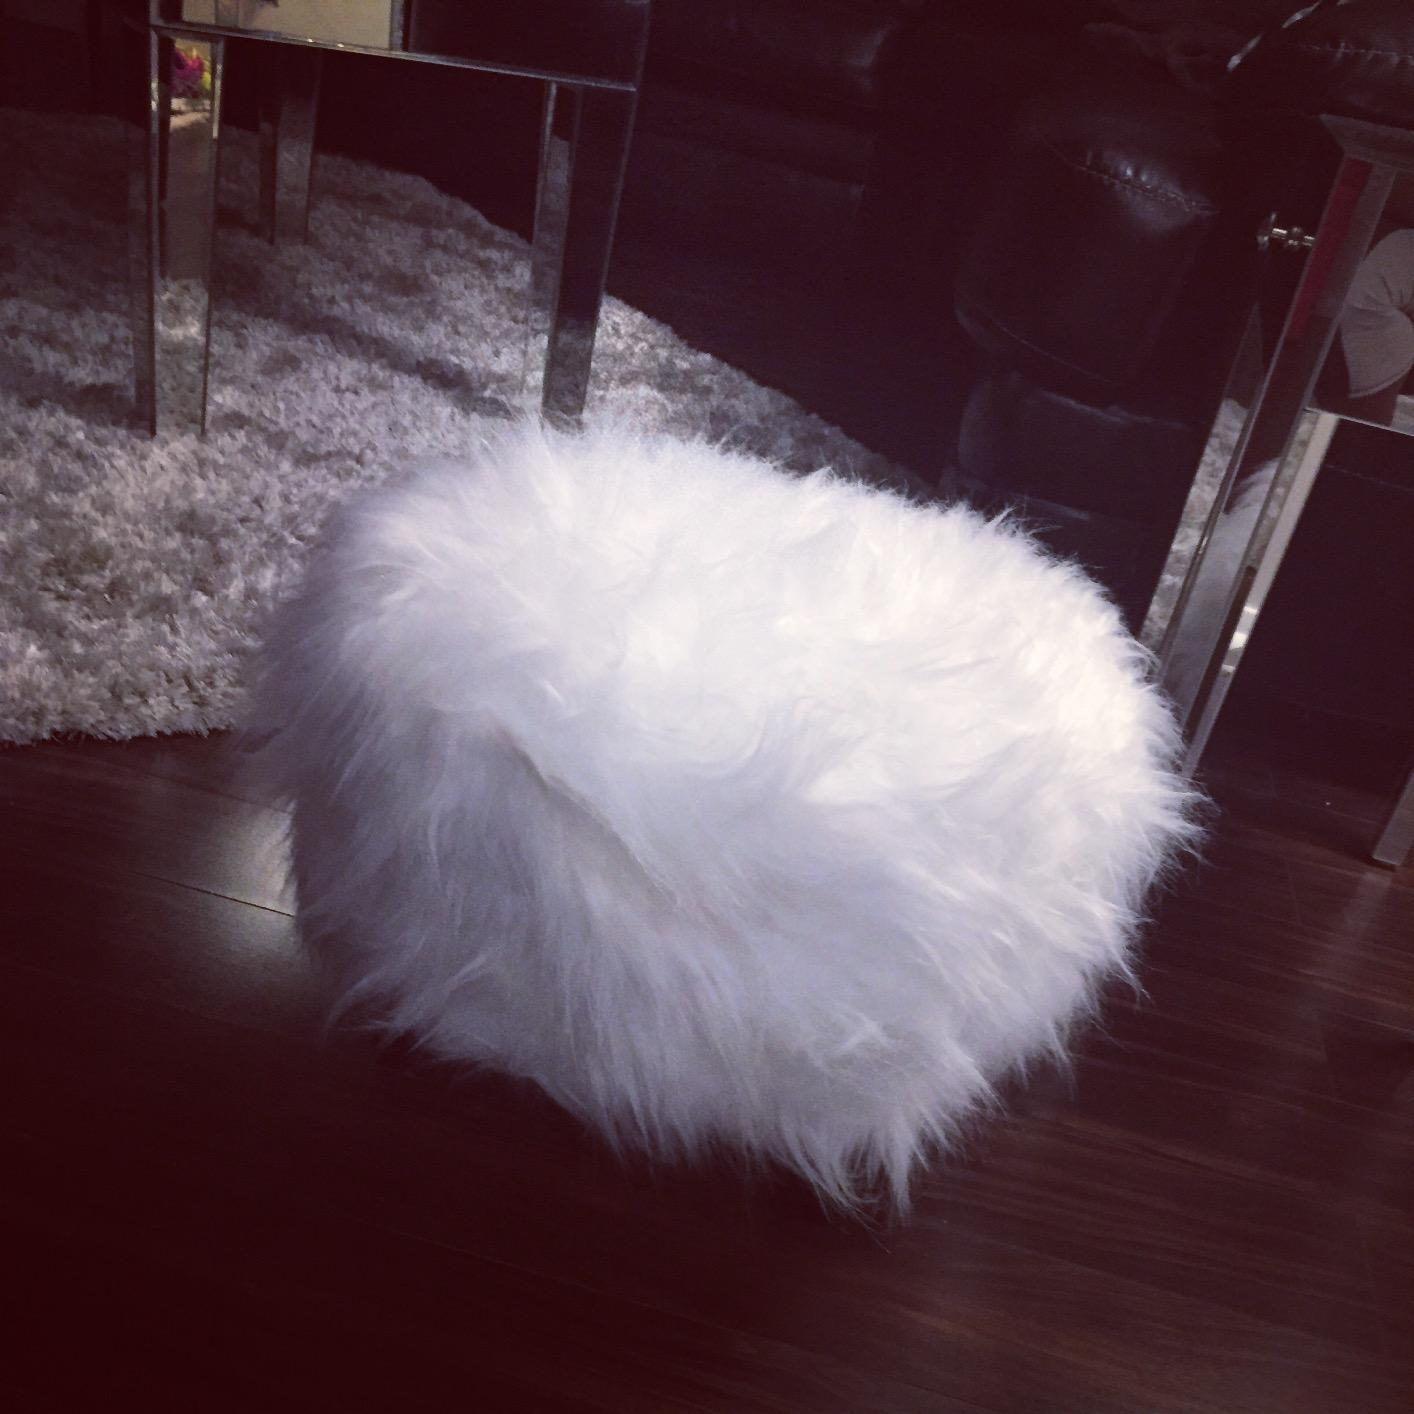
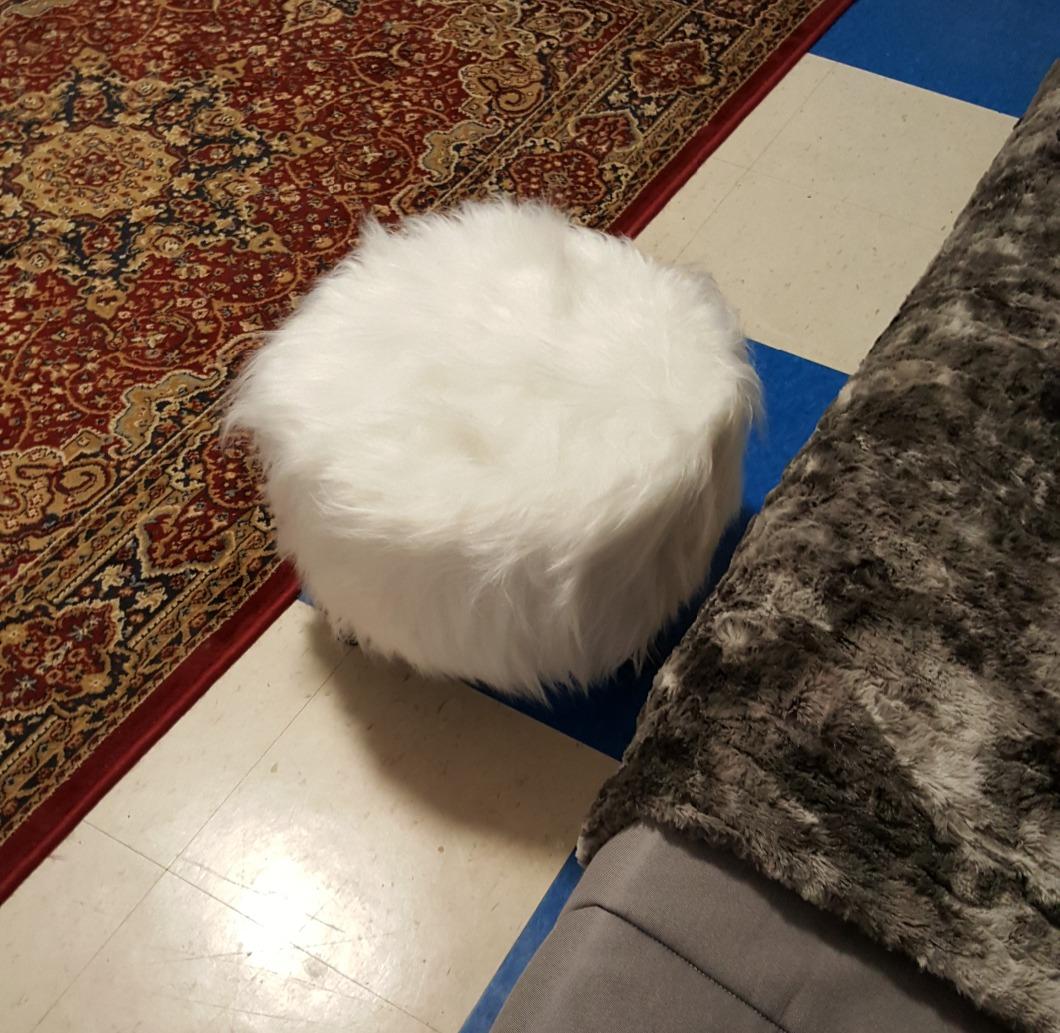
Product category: stool
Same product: yes